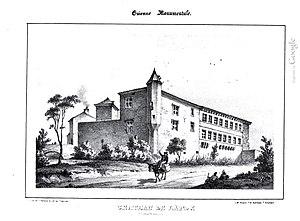
Château de Lafox (Lot et Garonne)
Le château de Lafox, est bâti sur la commune de Lafox.